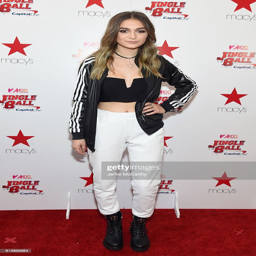
person attends event , presented by financial services business